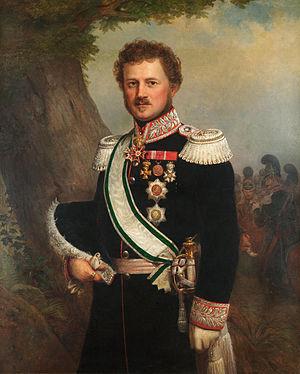
Emil Maximilian Leopold von Hessen und bei Rhein est un prince de Hesse.